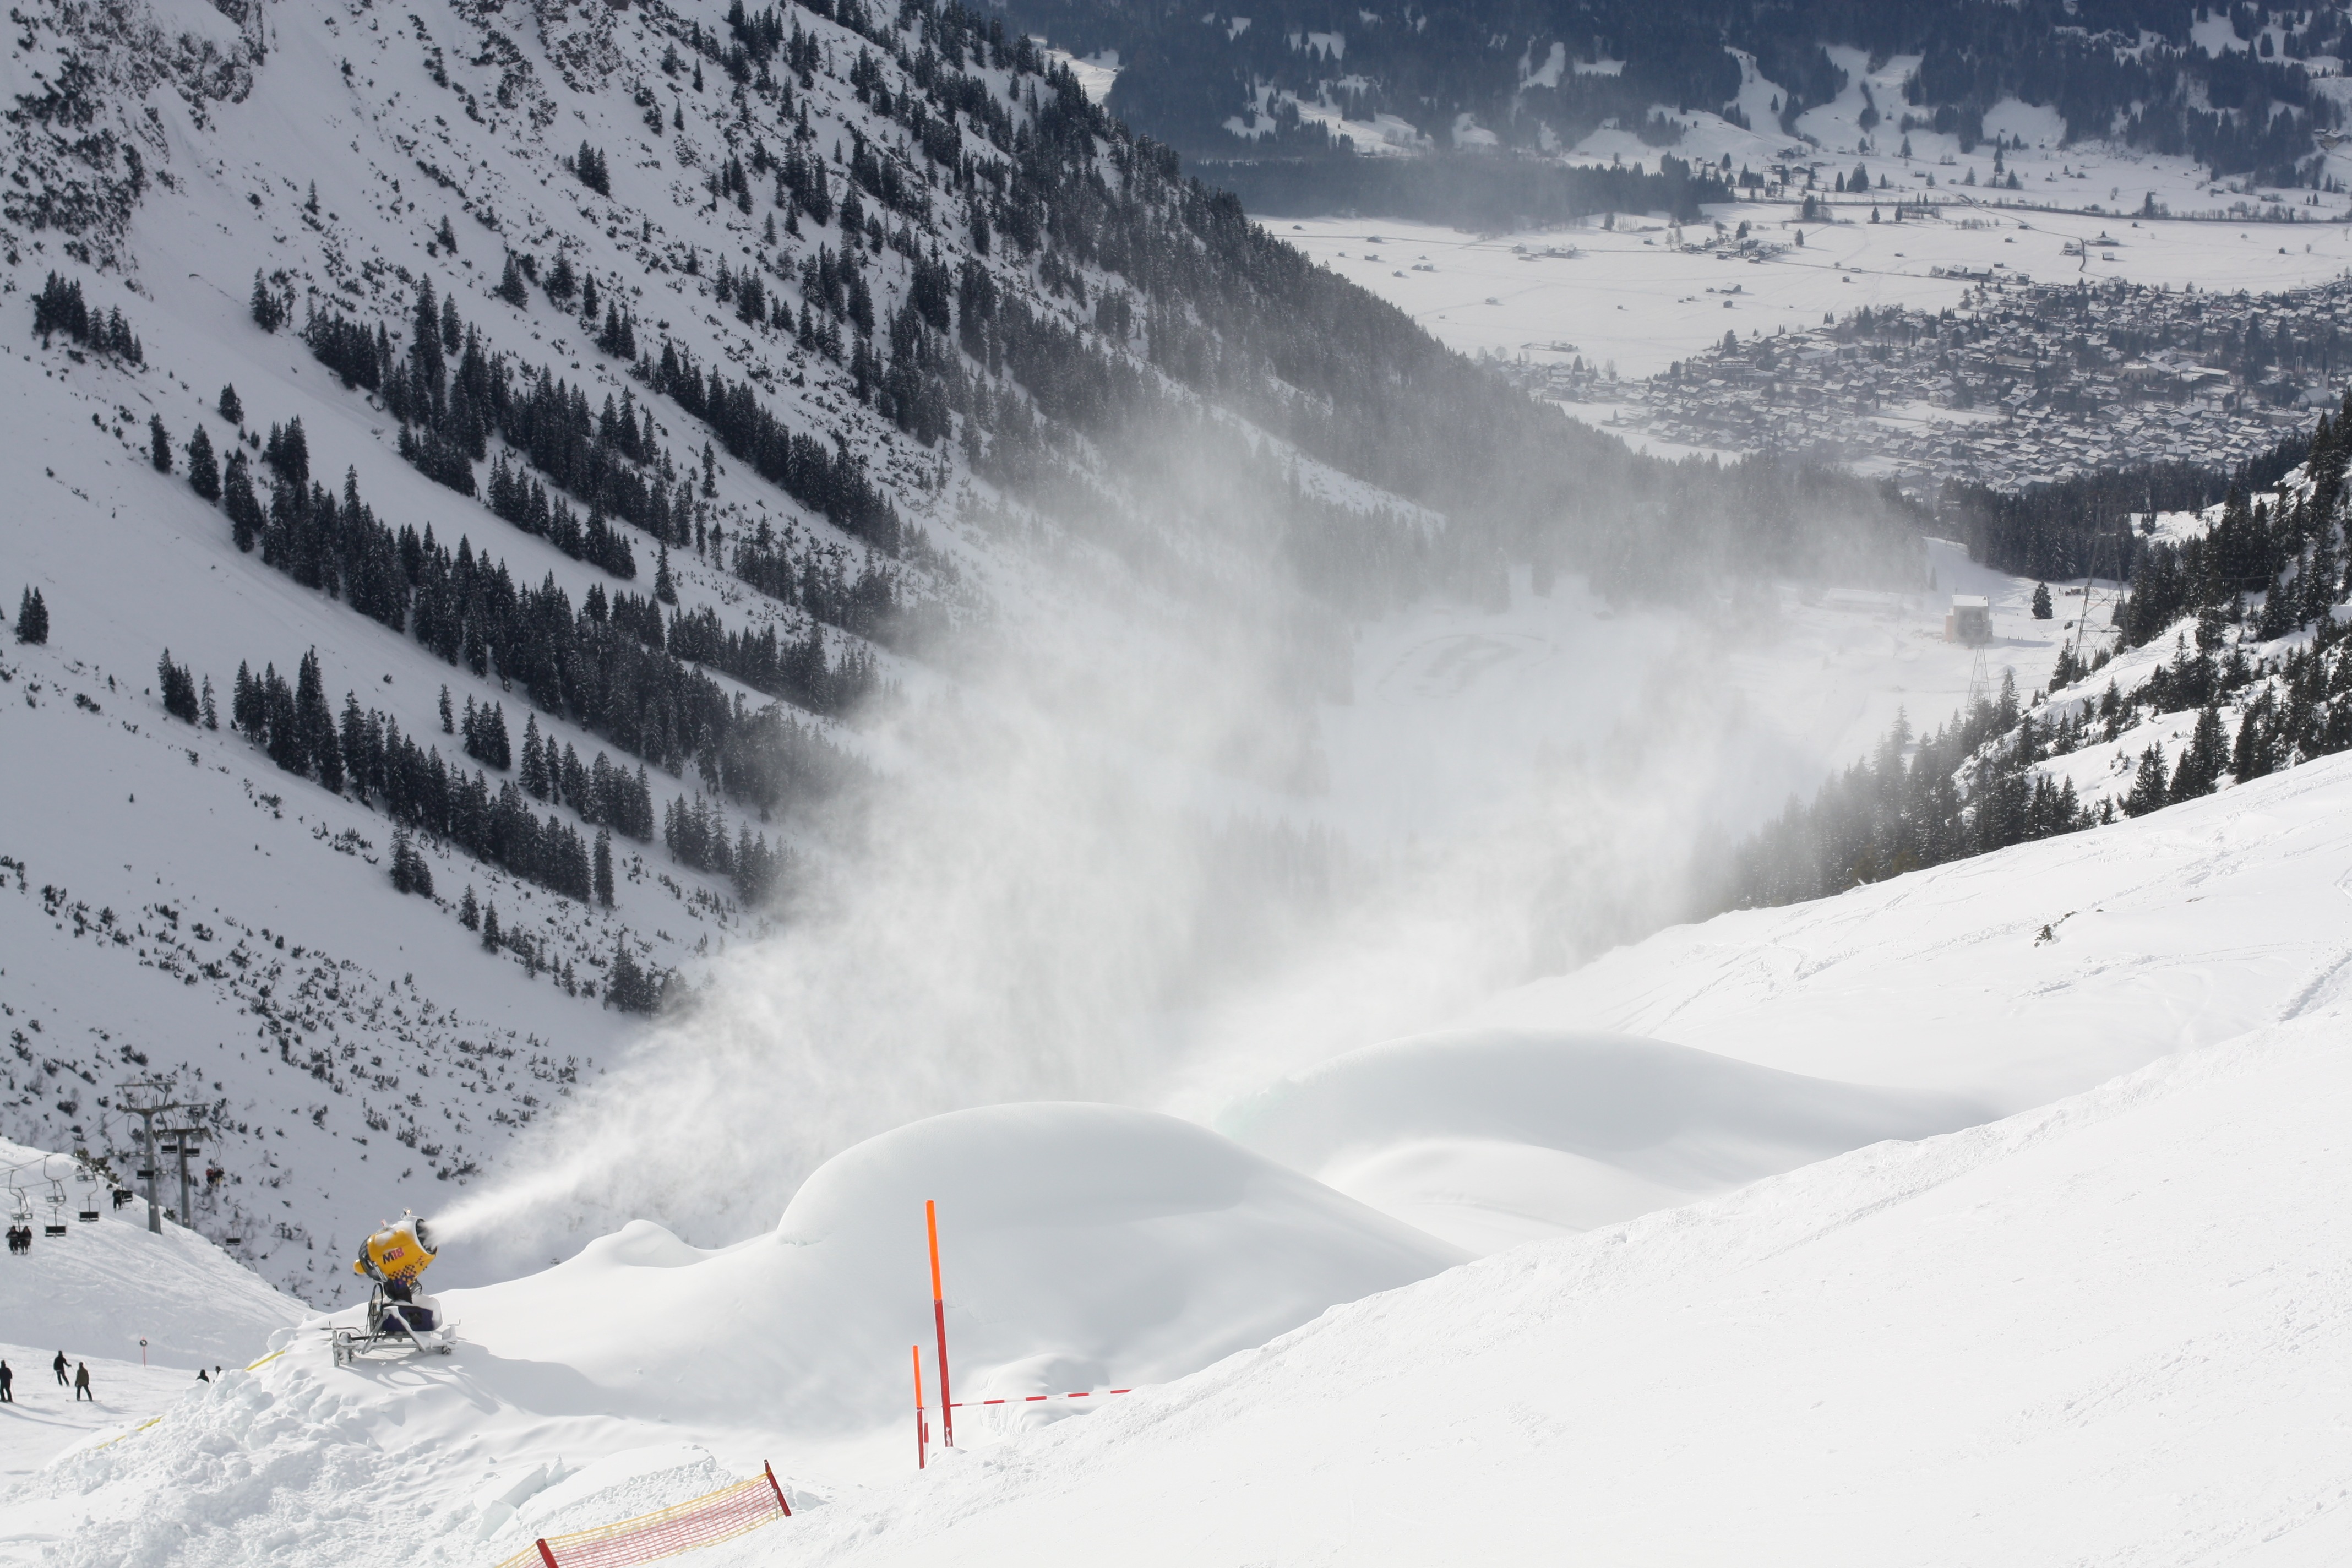
mountain, snow, winter, sun, mountain range, weather, skiing, season, sports equipment, winter sport, sports, resort, downhill, ski, footwear, piste, oberstdorf, ski touring, nordic skiing, ski mountaineering, ski equipment, foghorn, snow making system, alpine skiing, geological phenomenon